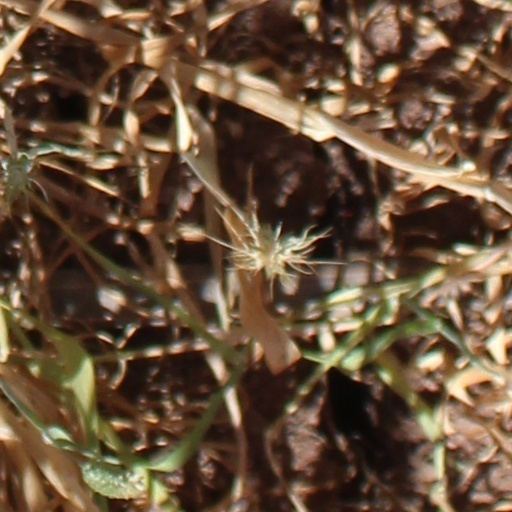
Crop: wheat